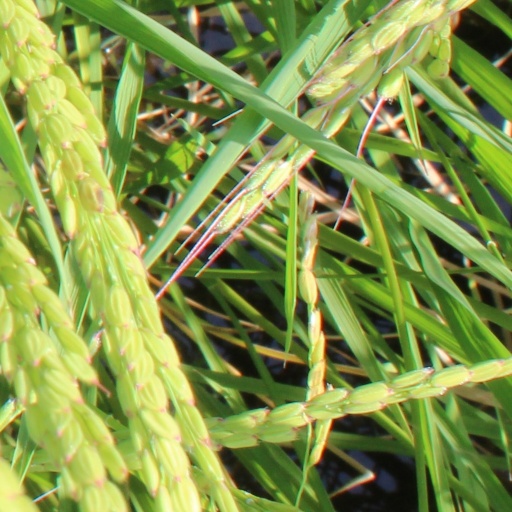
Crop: rice